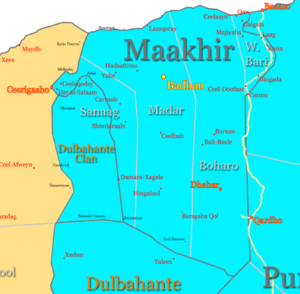
Le Maakhir, en forme longue l'État Maakhir de la Somalie, est une région autonome de Somalie dans une zone disputée entre le Somaliland et le Pount.